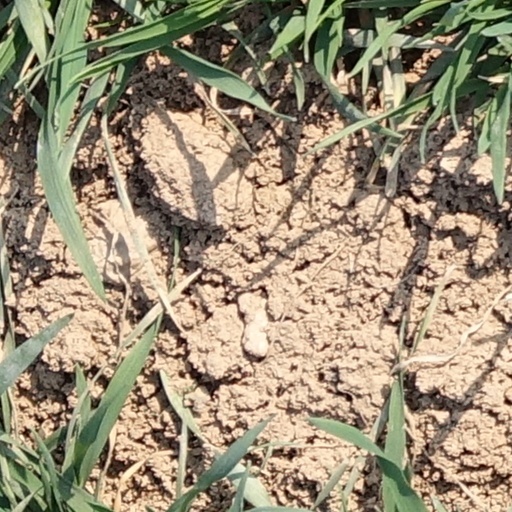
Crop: wheat